Aguna language

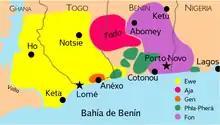

Aguna, or Awuna, is a Gbe language of Benin and Togo. In Benin it is spoken in the villages of Agouna, Koutagba, Gangan, Sankpiti, Djégékpodji and other surrounding areas in the Agouna arrondissement and in the villages of; Tchie, Kokoroko, Aklienme, Vevi and Outo (Hounto) in the Outo arrondissement, both in the Djidja commune of the Zou Department.